Michael Lonsdale

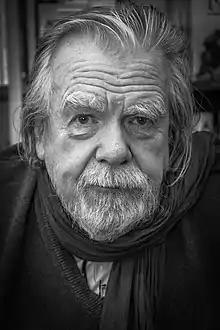
Lonsdale in 2013

Michael Edward Lonsdale Crouch (24 May 1931 – 21 September 2020), commonly known as Michael Lonsdale and sometimes as Michel Lonsdale, was a French-British actor and author who appeared in over 180 films and television shows. He is often known in the English-speaking world for his roles as the villain Hugo Drax in the 1979 James Bond film "Moonraker", deputy police commissioner Claude Lebel in "The Day of the Jackal" (1973), The Abbot in "The Name of the Rose" (1986) and Dupont d'Ivry in "The Remains of the Day" (1993).